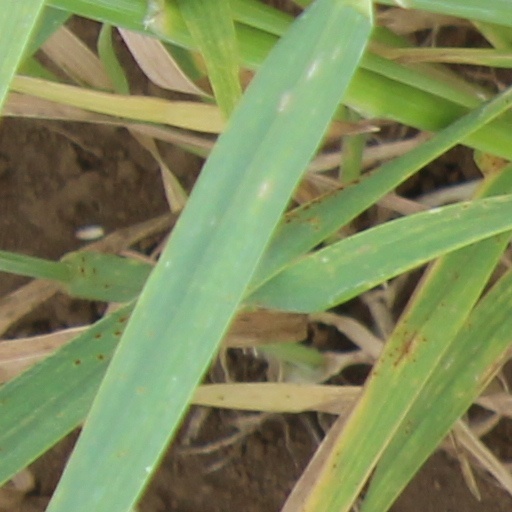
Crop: wheat